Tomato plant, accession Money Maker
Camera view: bottom (45 deg); turntable rotation: 30 degrees
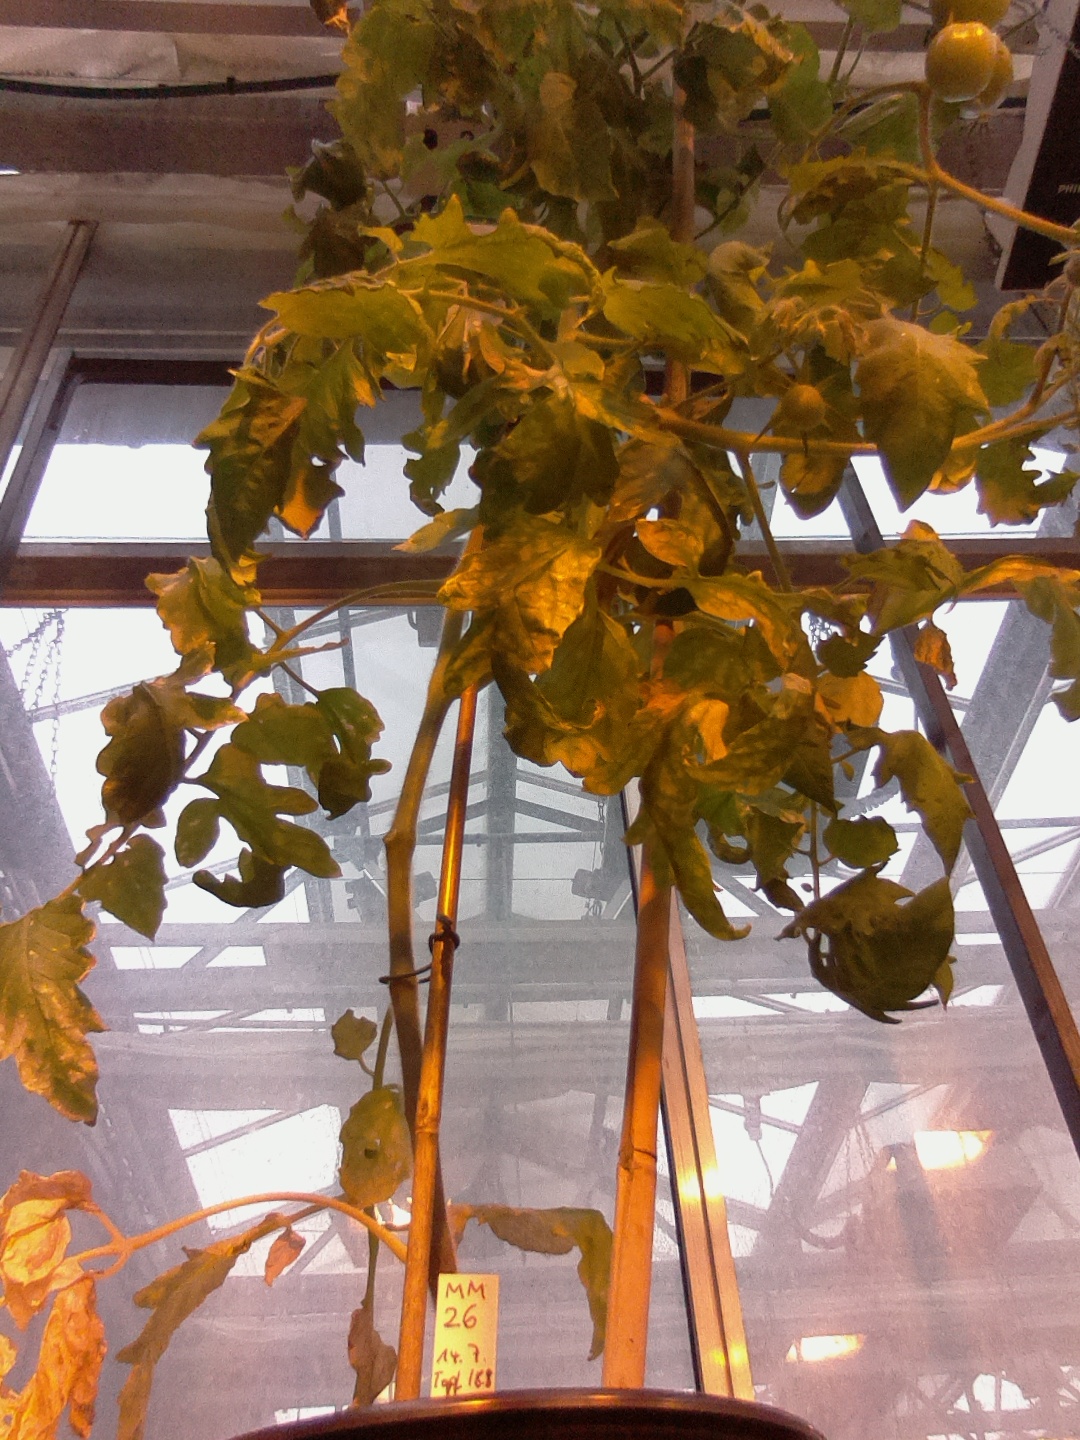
BBCH growth stage 77: 70%-80% of final fruit size